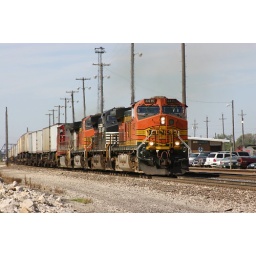
Eastbound BNSF van train with C44-9W 4415 departing after a crew change in Ft. Madison, IA, on 9-24-2004.